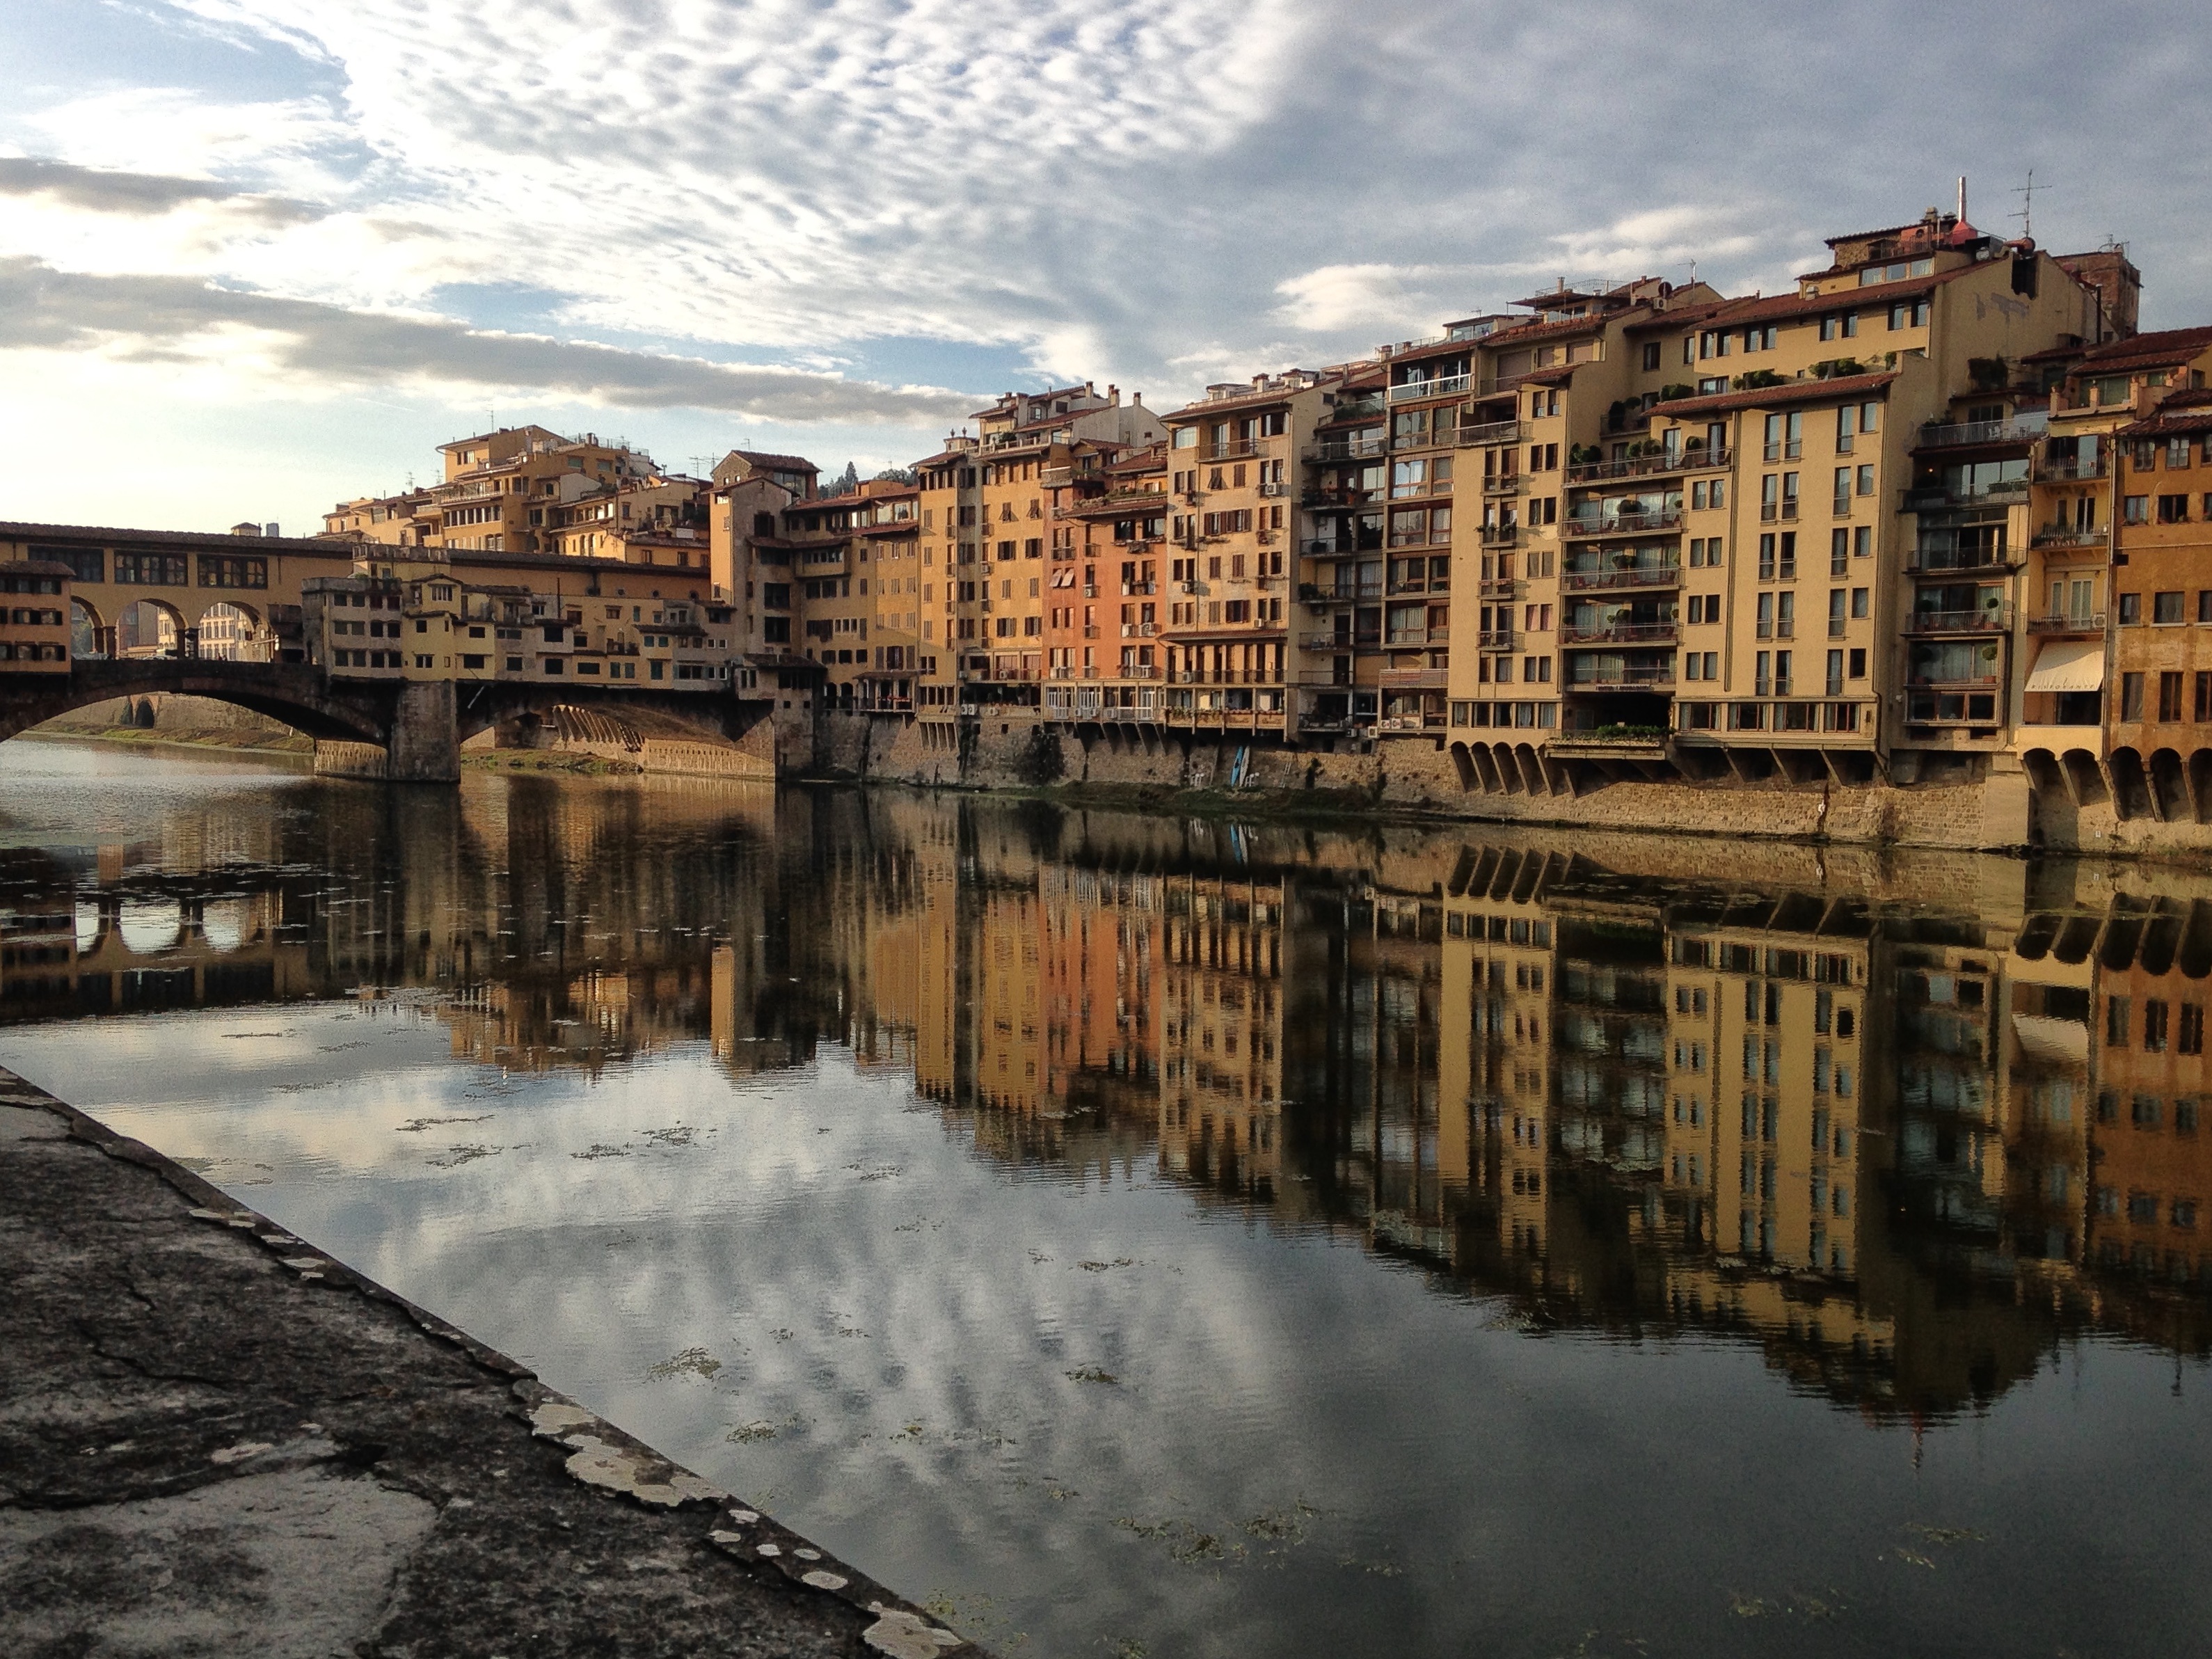
water, bridge, town, river, canal, cityscape, evening, reflection, waterway, reflections, florence, urban area, ancient history, human settlement